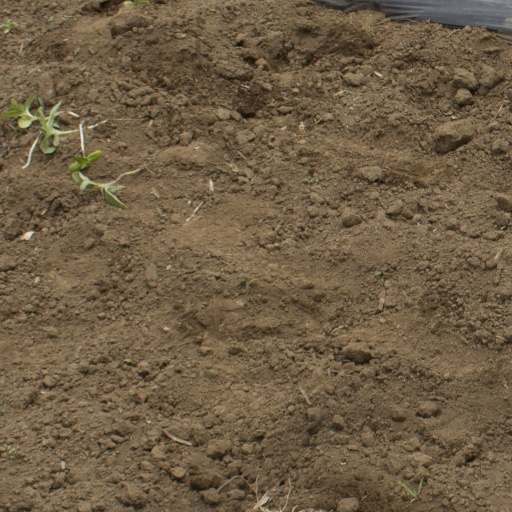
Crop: Jerusalem artichoke